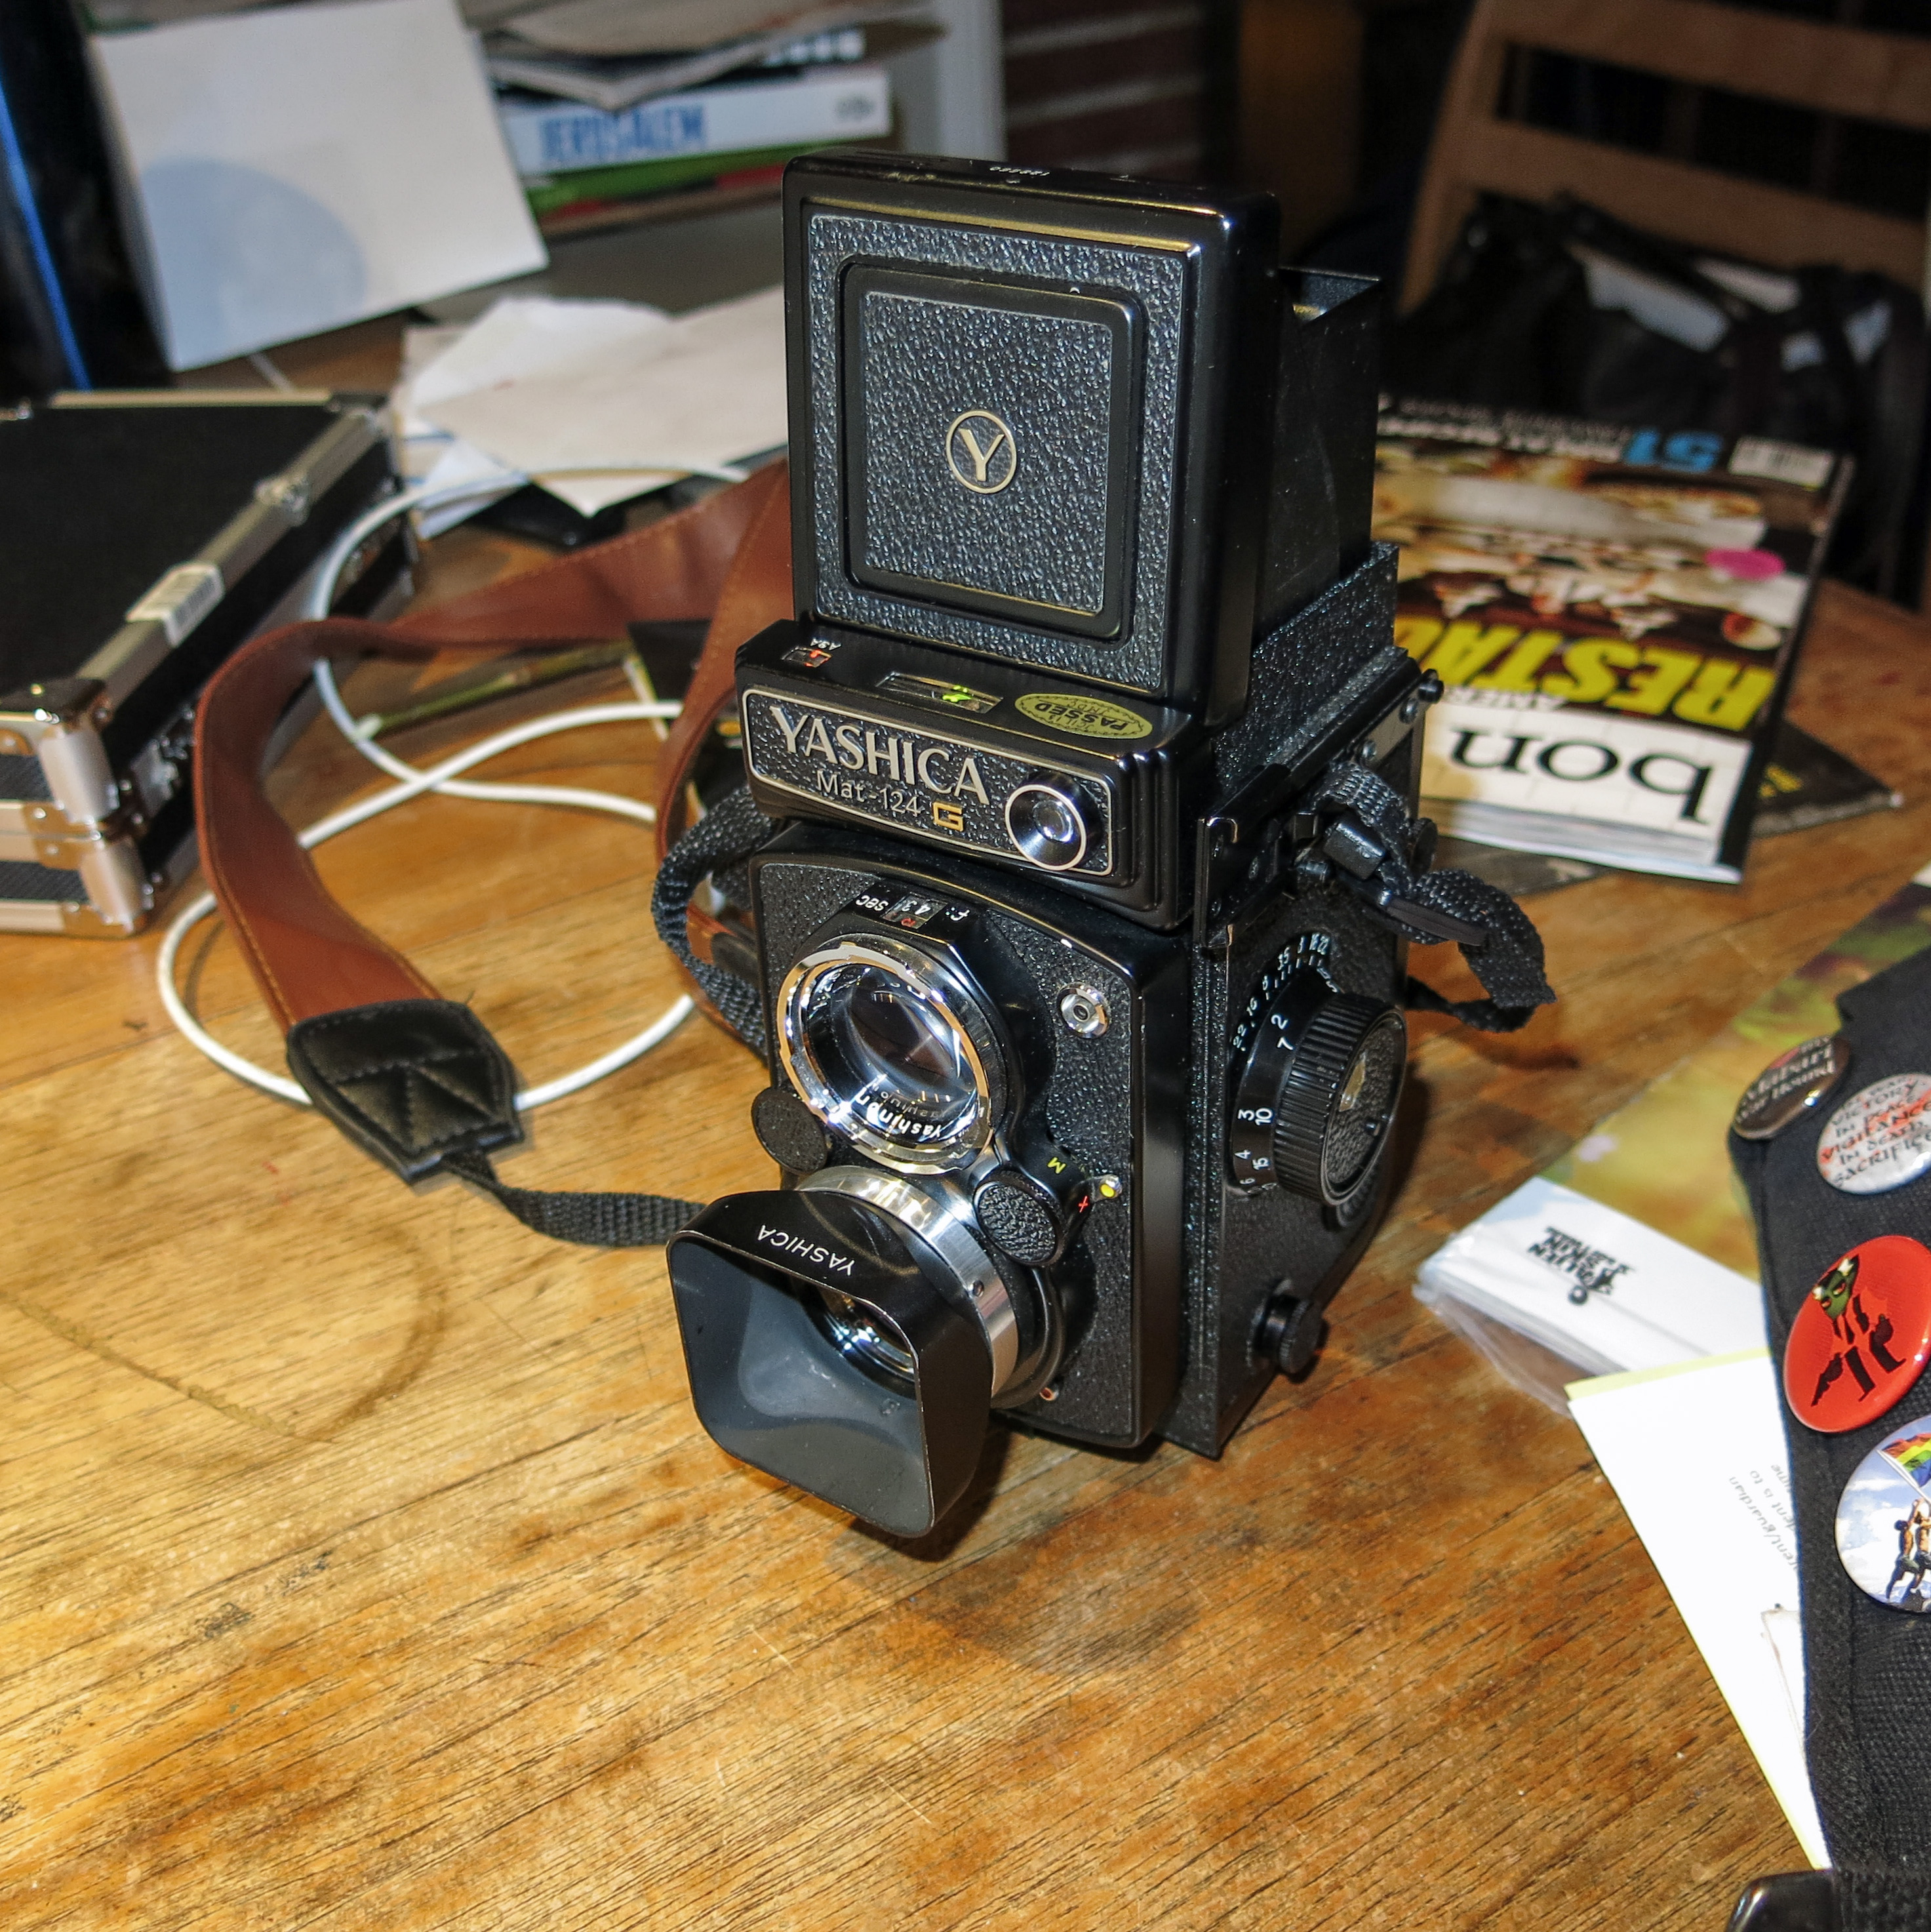
camera, film, yashica, 120, g, tlr, mat124, single lens reflex camera, cameras optics